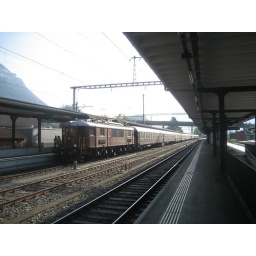
Bern Lotschberg Simplon Railway special train leaving Interlaken with historic electric locomotive built in 1939